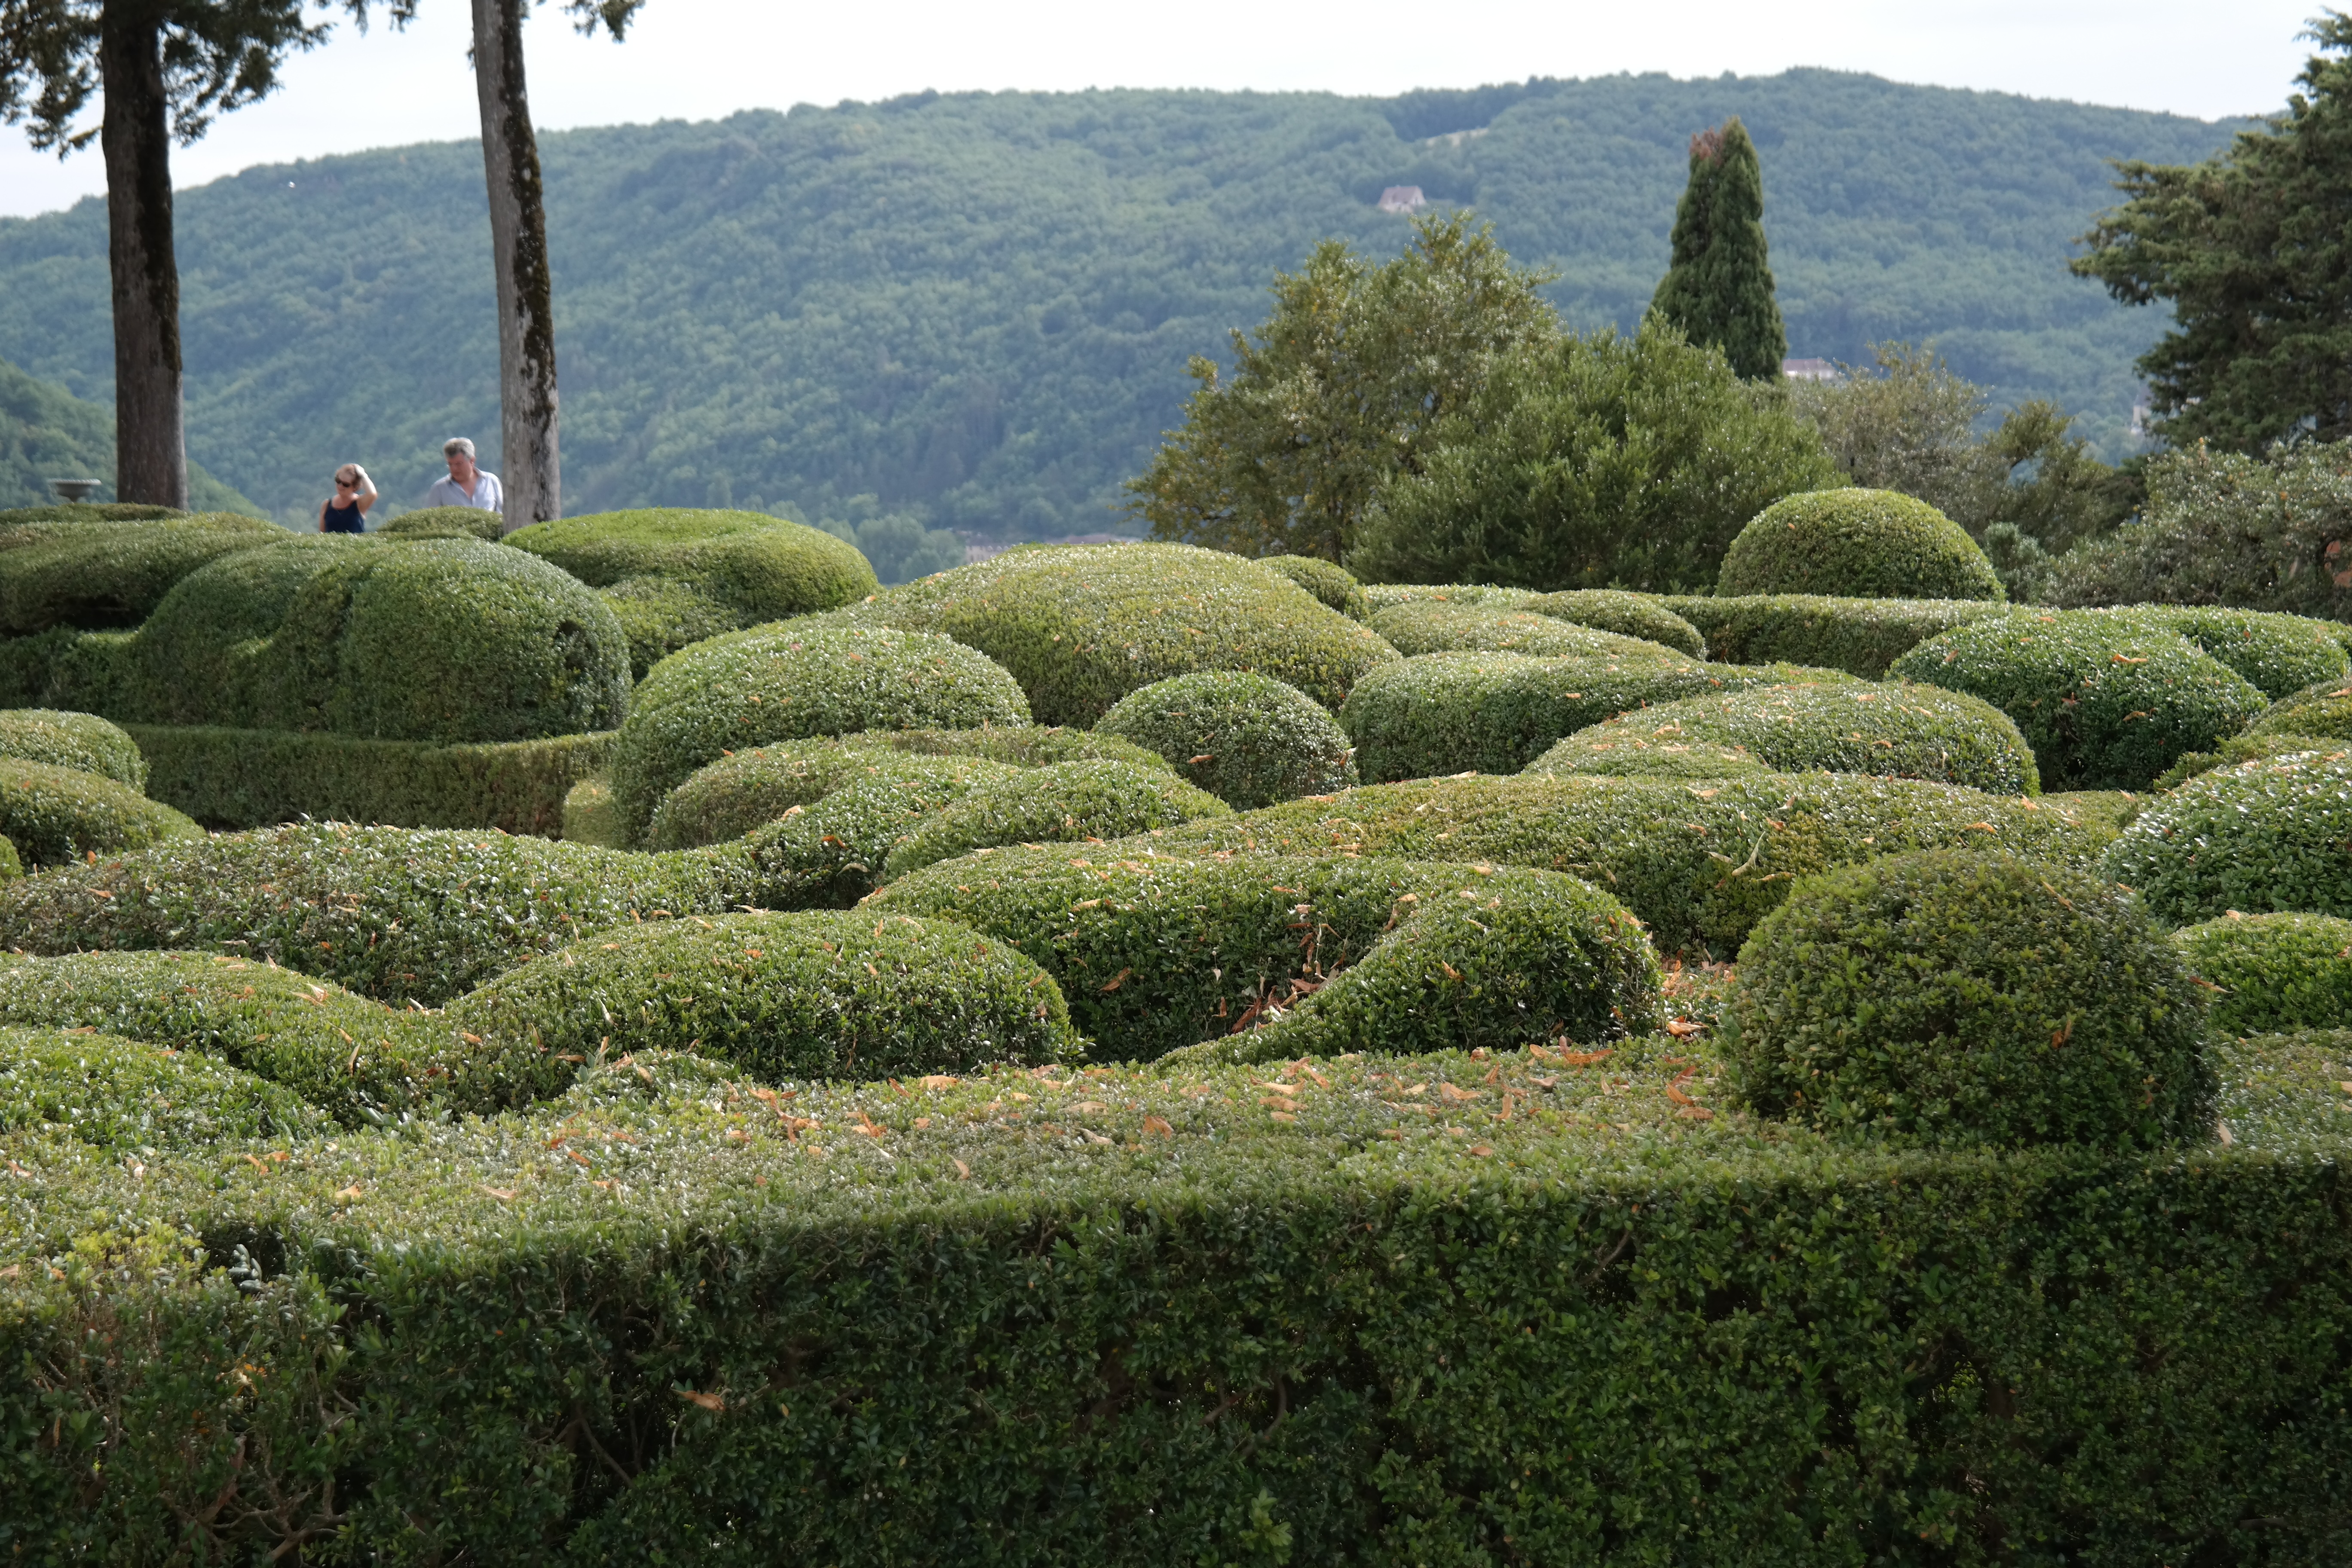
tree, plant, lawn, flower, green, evergreen, park, botany, garden, fir, outdoors, spruce, vegetation, shrub, plantation, botanical garden, flower garden, ecosystem, hedge, biome, woody plant, temperate coniferous forest, land plant